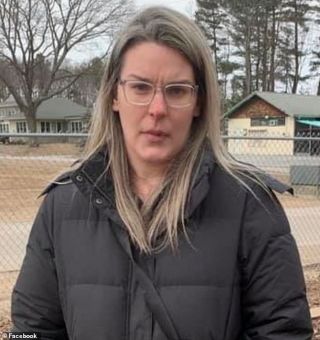
Gender: women